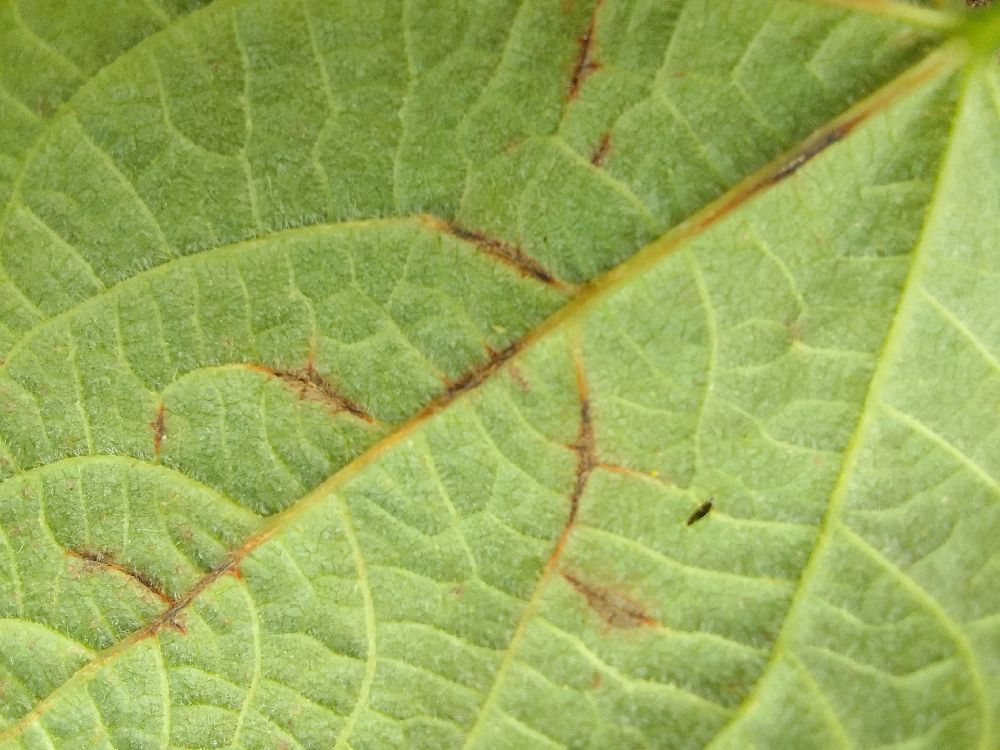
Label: anthracnose